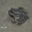
Label: frog